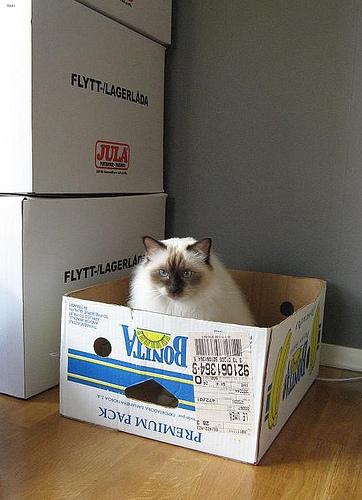
Breed: Birman